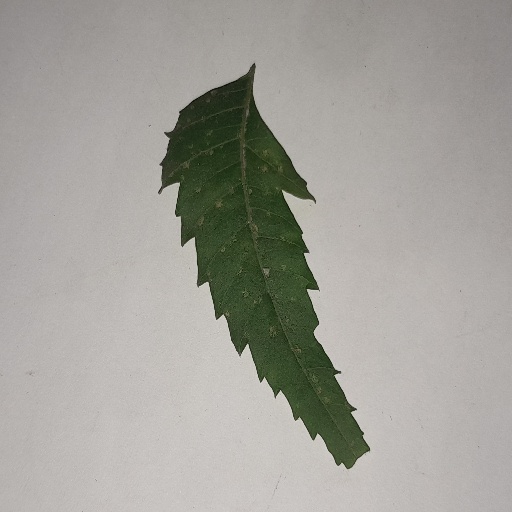
Species: Neem
Leaf condition: Powdery Mildew